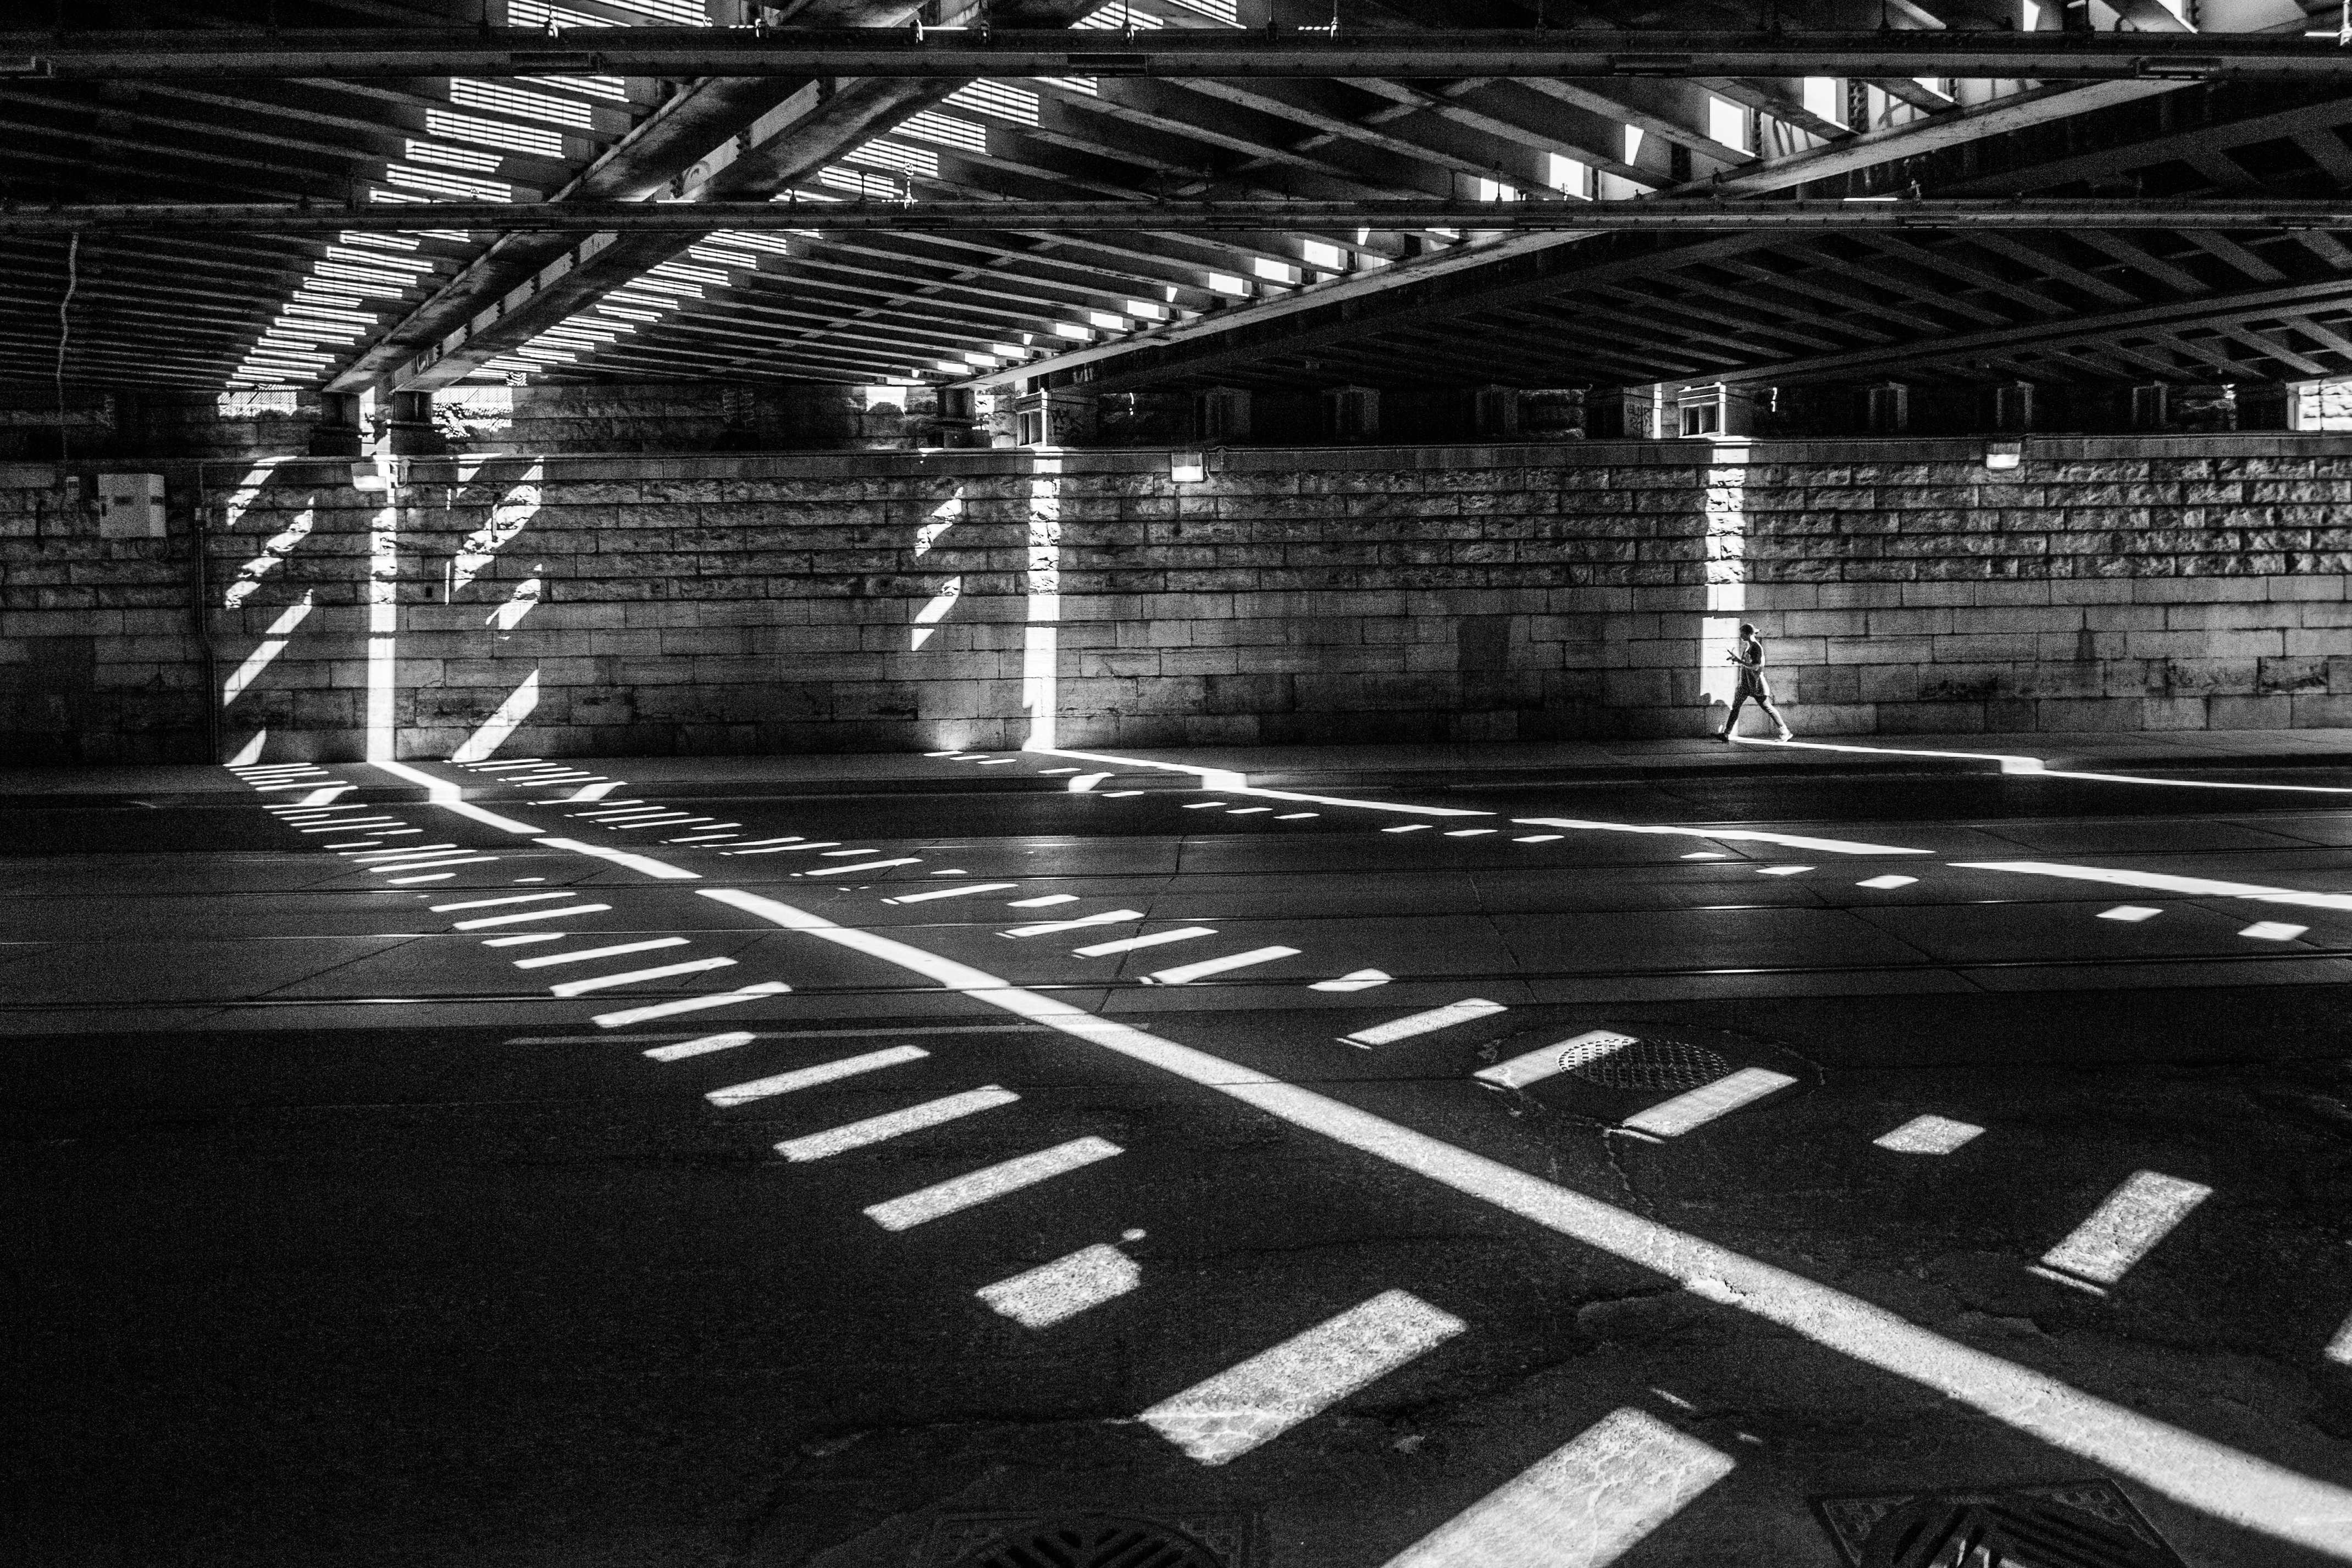
walking, person, light, black and white, structure, road, white, street, sunlight, tunnel, dark, line, darkness, black, monochrome, stadium, infrastructure, symmetry, shape, monochrome photography, sport venue